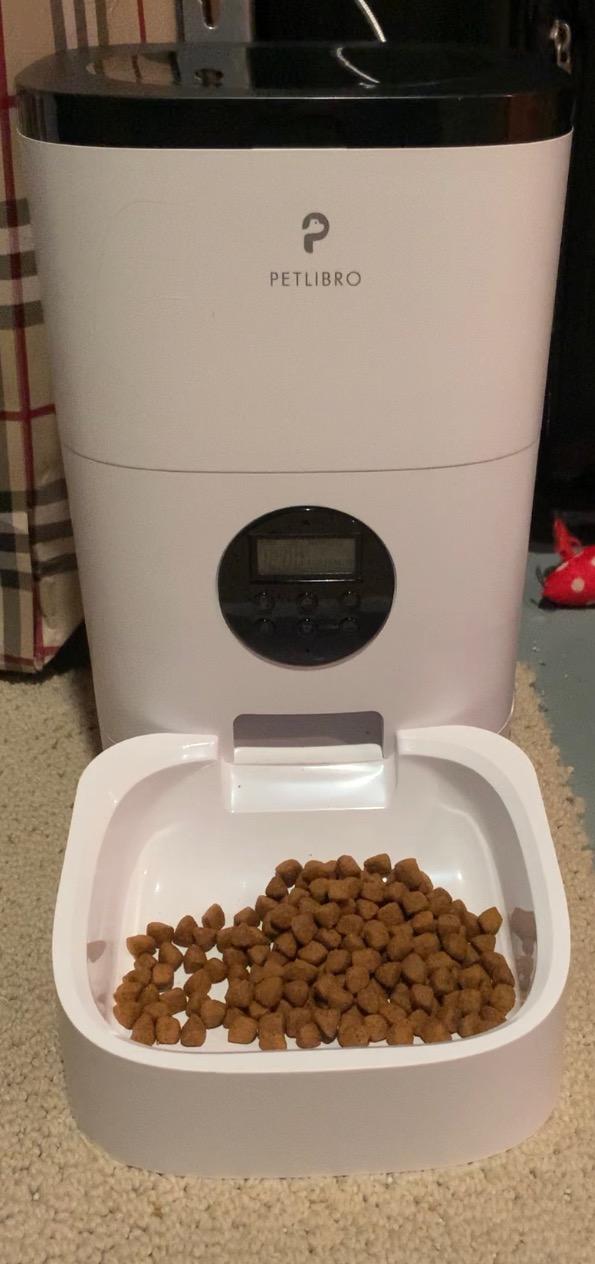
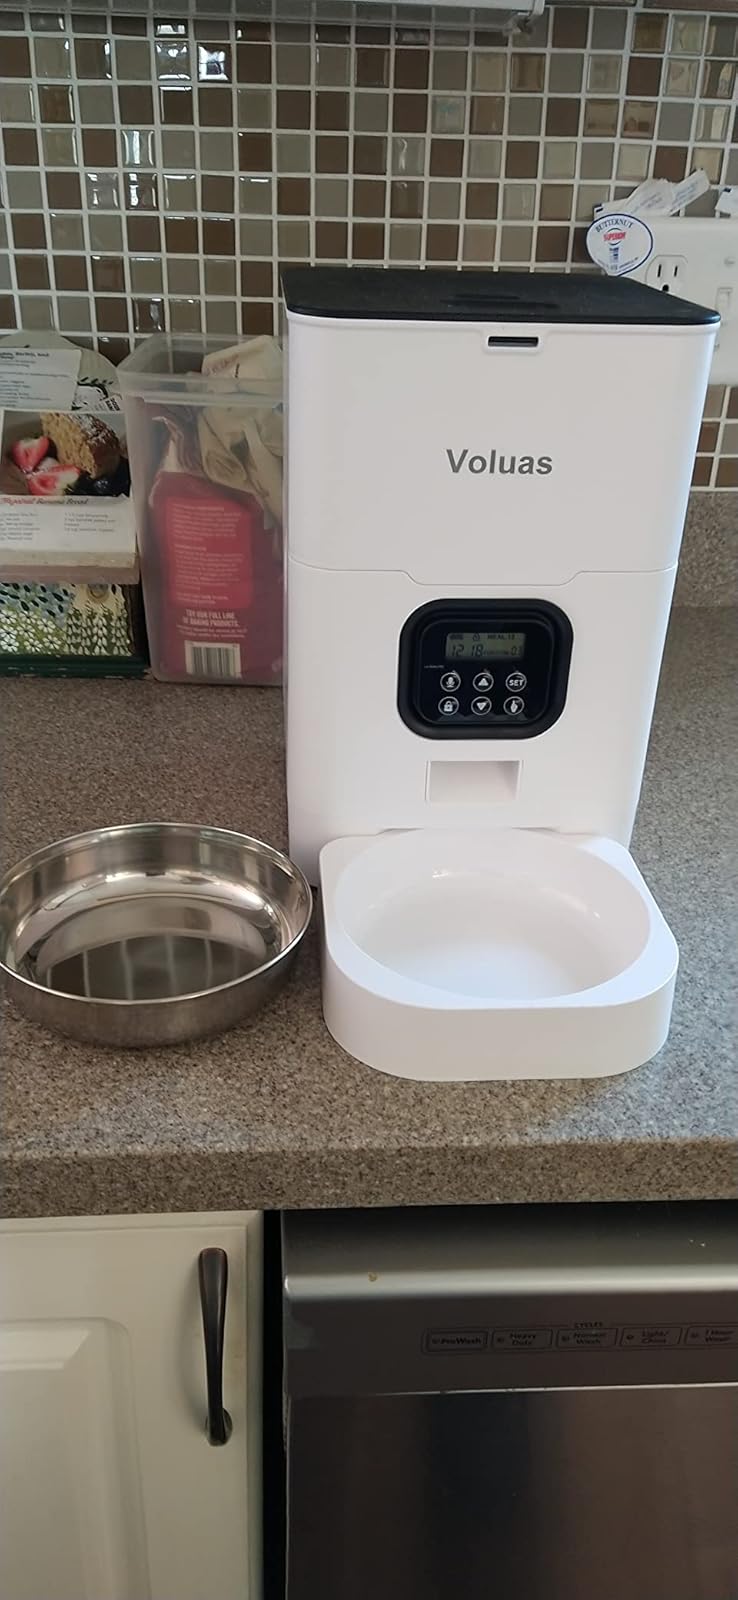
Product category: items_feeder
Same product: no